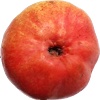
Label: Pear Red 1